Greenburgh, New York

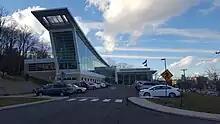
Greenburgh Public Library

The Westchester Library System headquarters are in the town, in Elmsford.